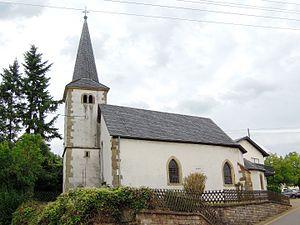
Saarfels, anciennement Fickingen, est depuis 1974 un Ortsteil de la commune de Beckingen qui se trouve dans le landkreis de Merzig-Wadern et dans le Land allemand de la Sarre.